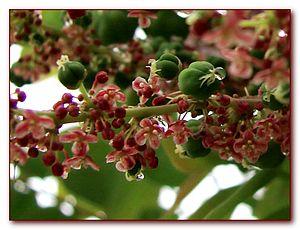
Le girembellier est un arbre de Madagascar répandu également dans le sud asiatique. Il appartient à la famille des Euphorbiaceae, ou des Phyllanthaceae selon la classification phylogénétique.